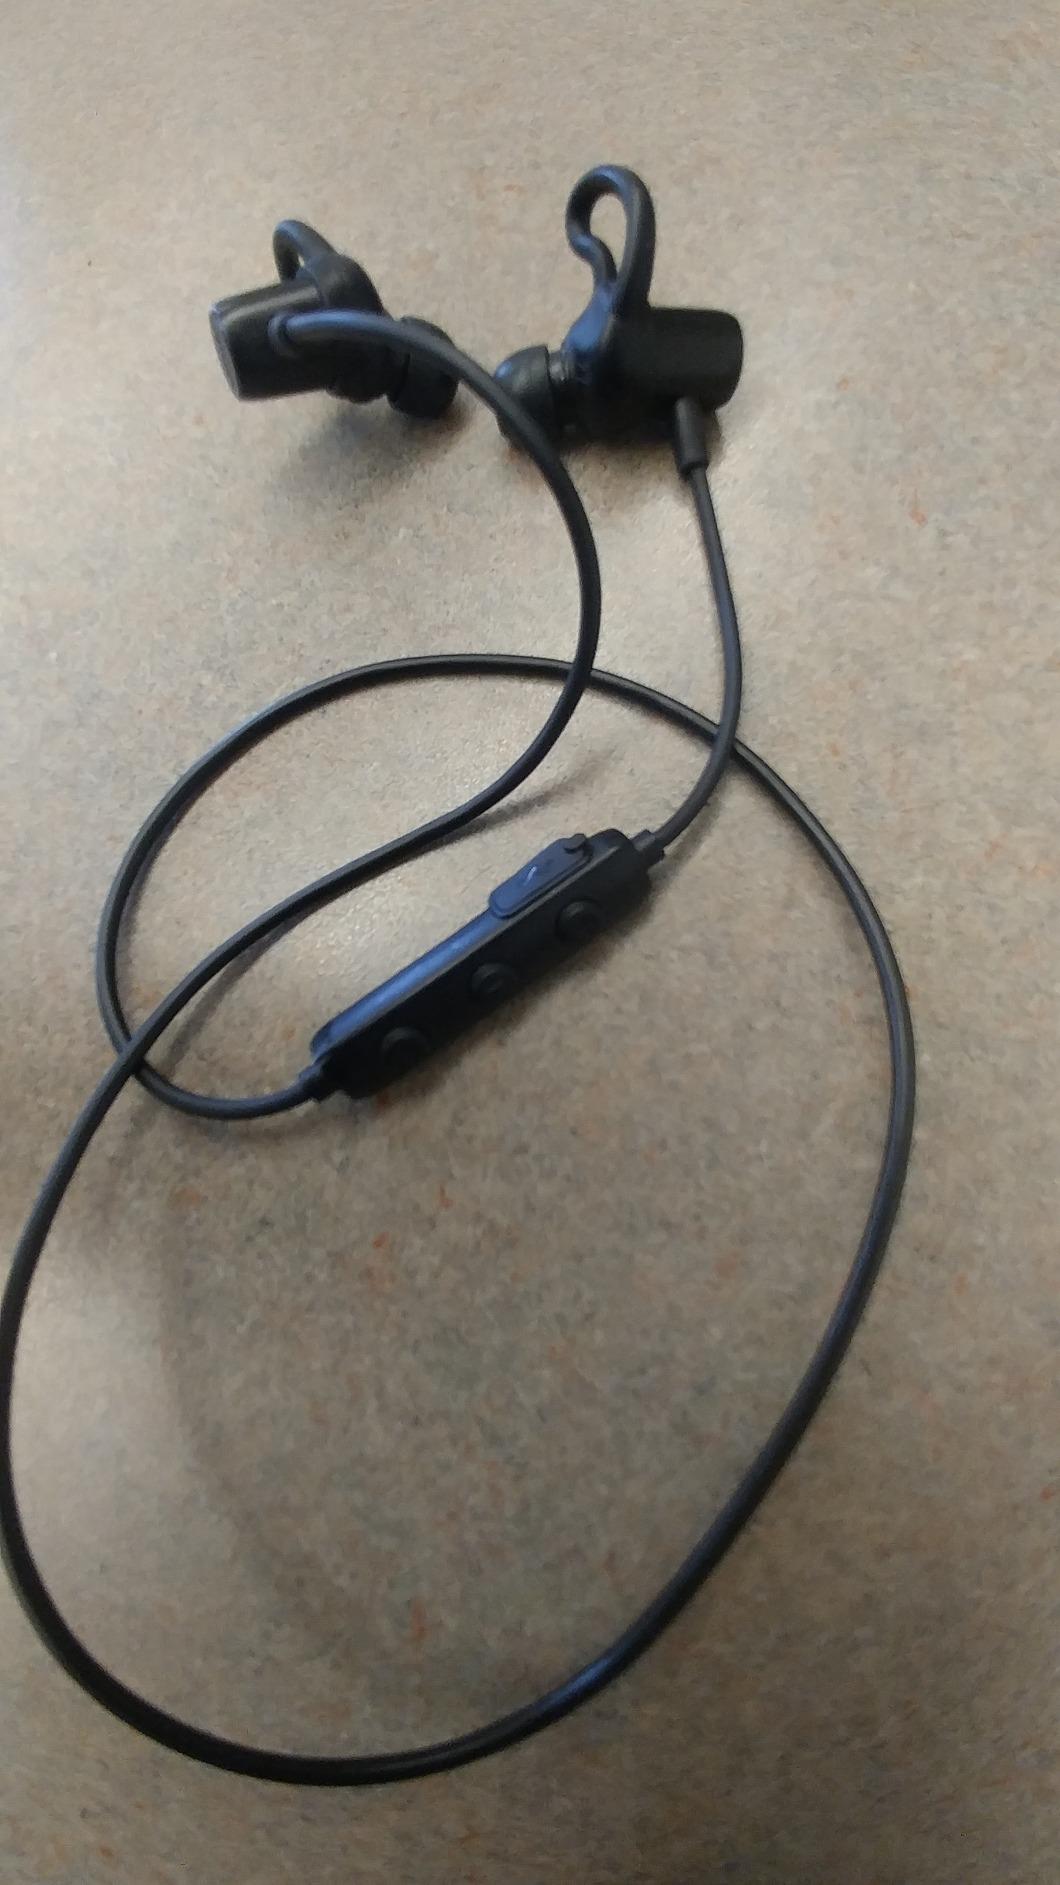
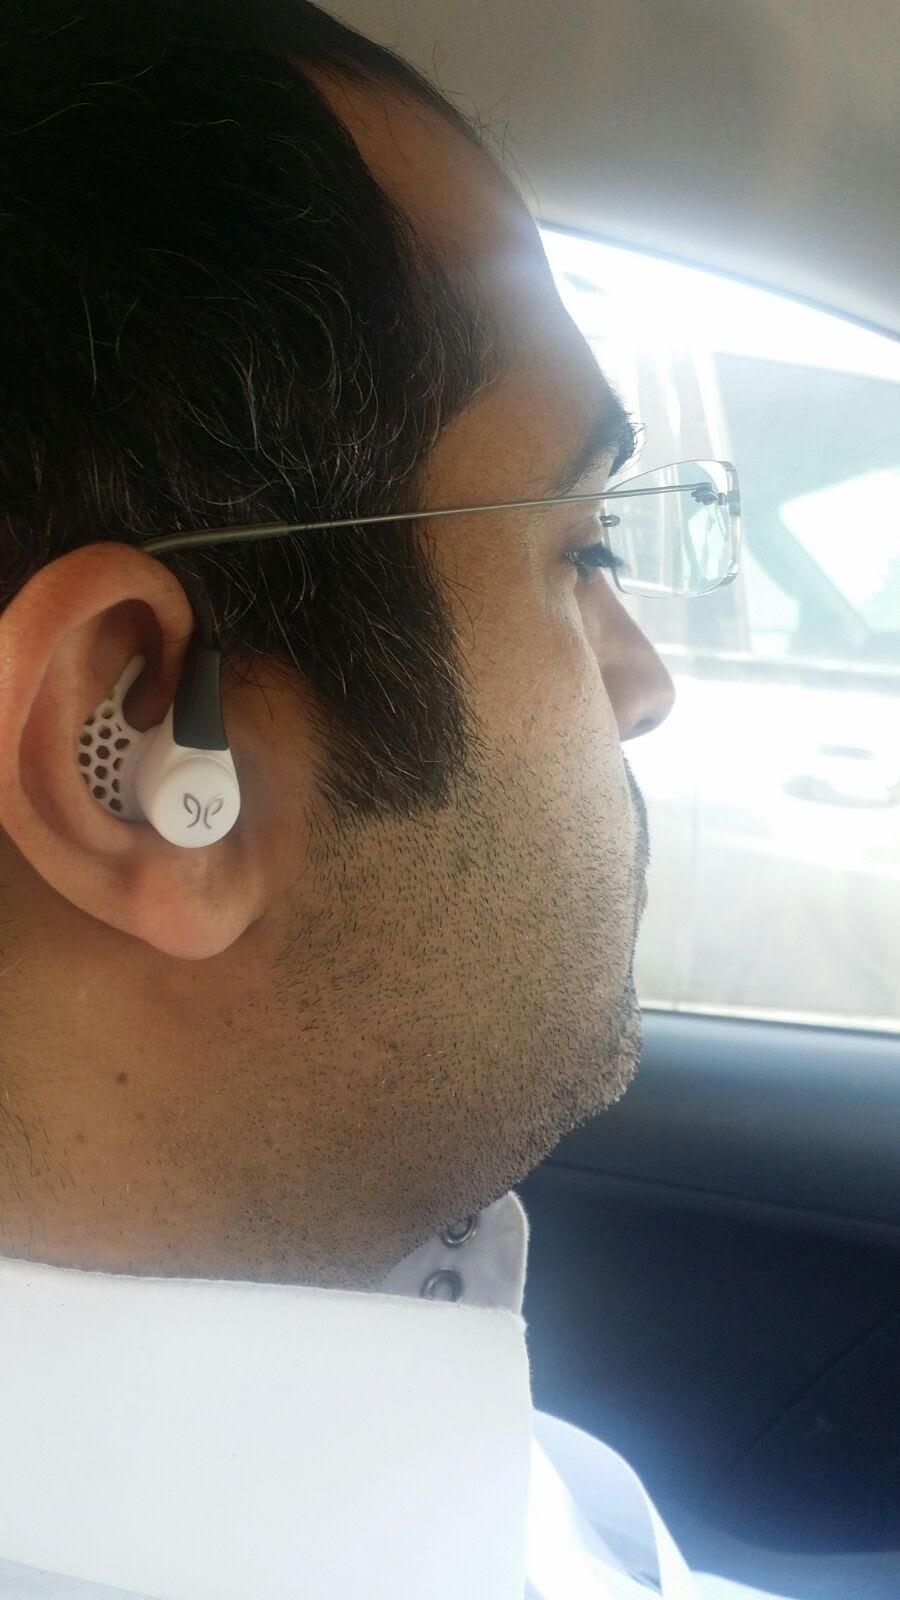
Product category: headphones
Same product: no